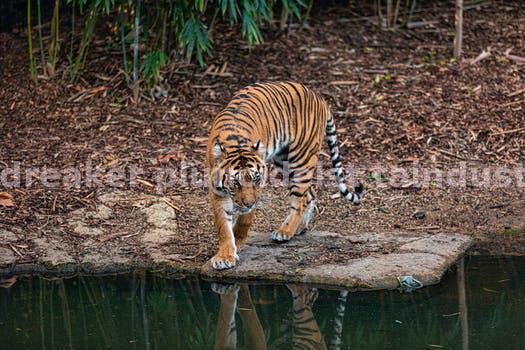
Label: Watermark